Question: Please indicate a possible affordance area of the throw_frisbee that can be used for holding
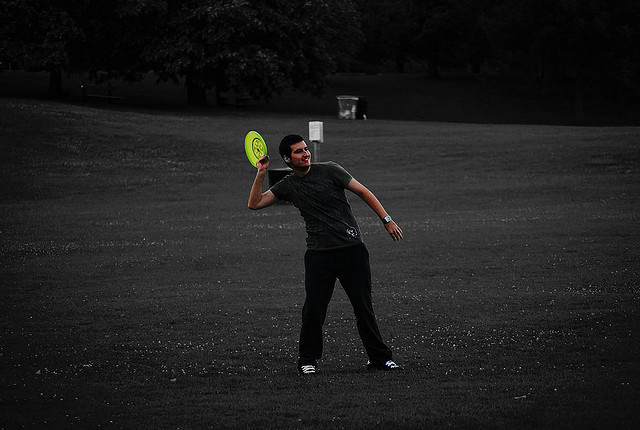
Answer: [240.798, 127.722, 269.051, 170.547]